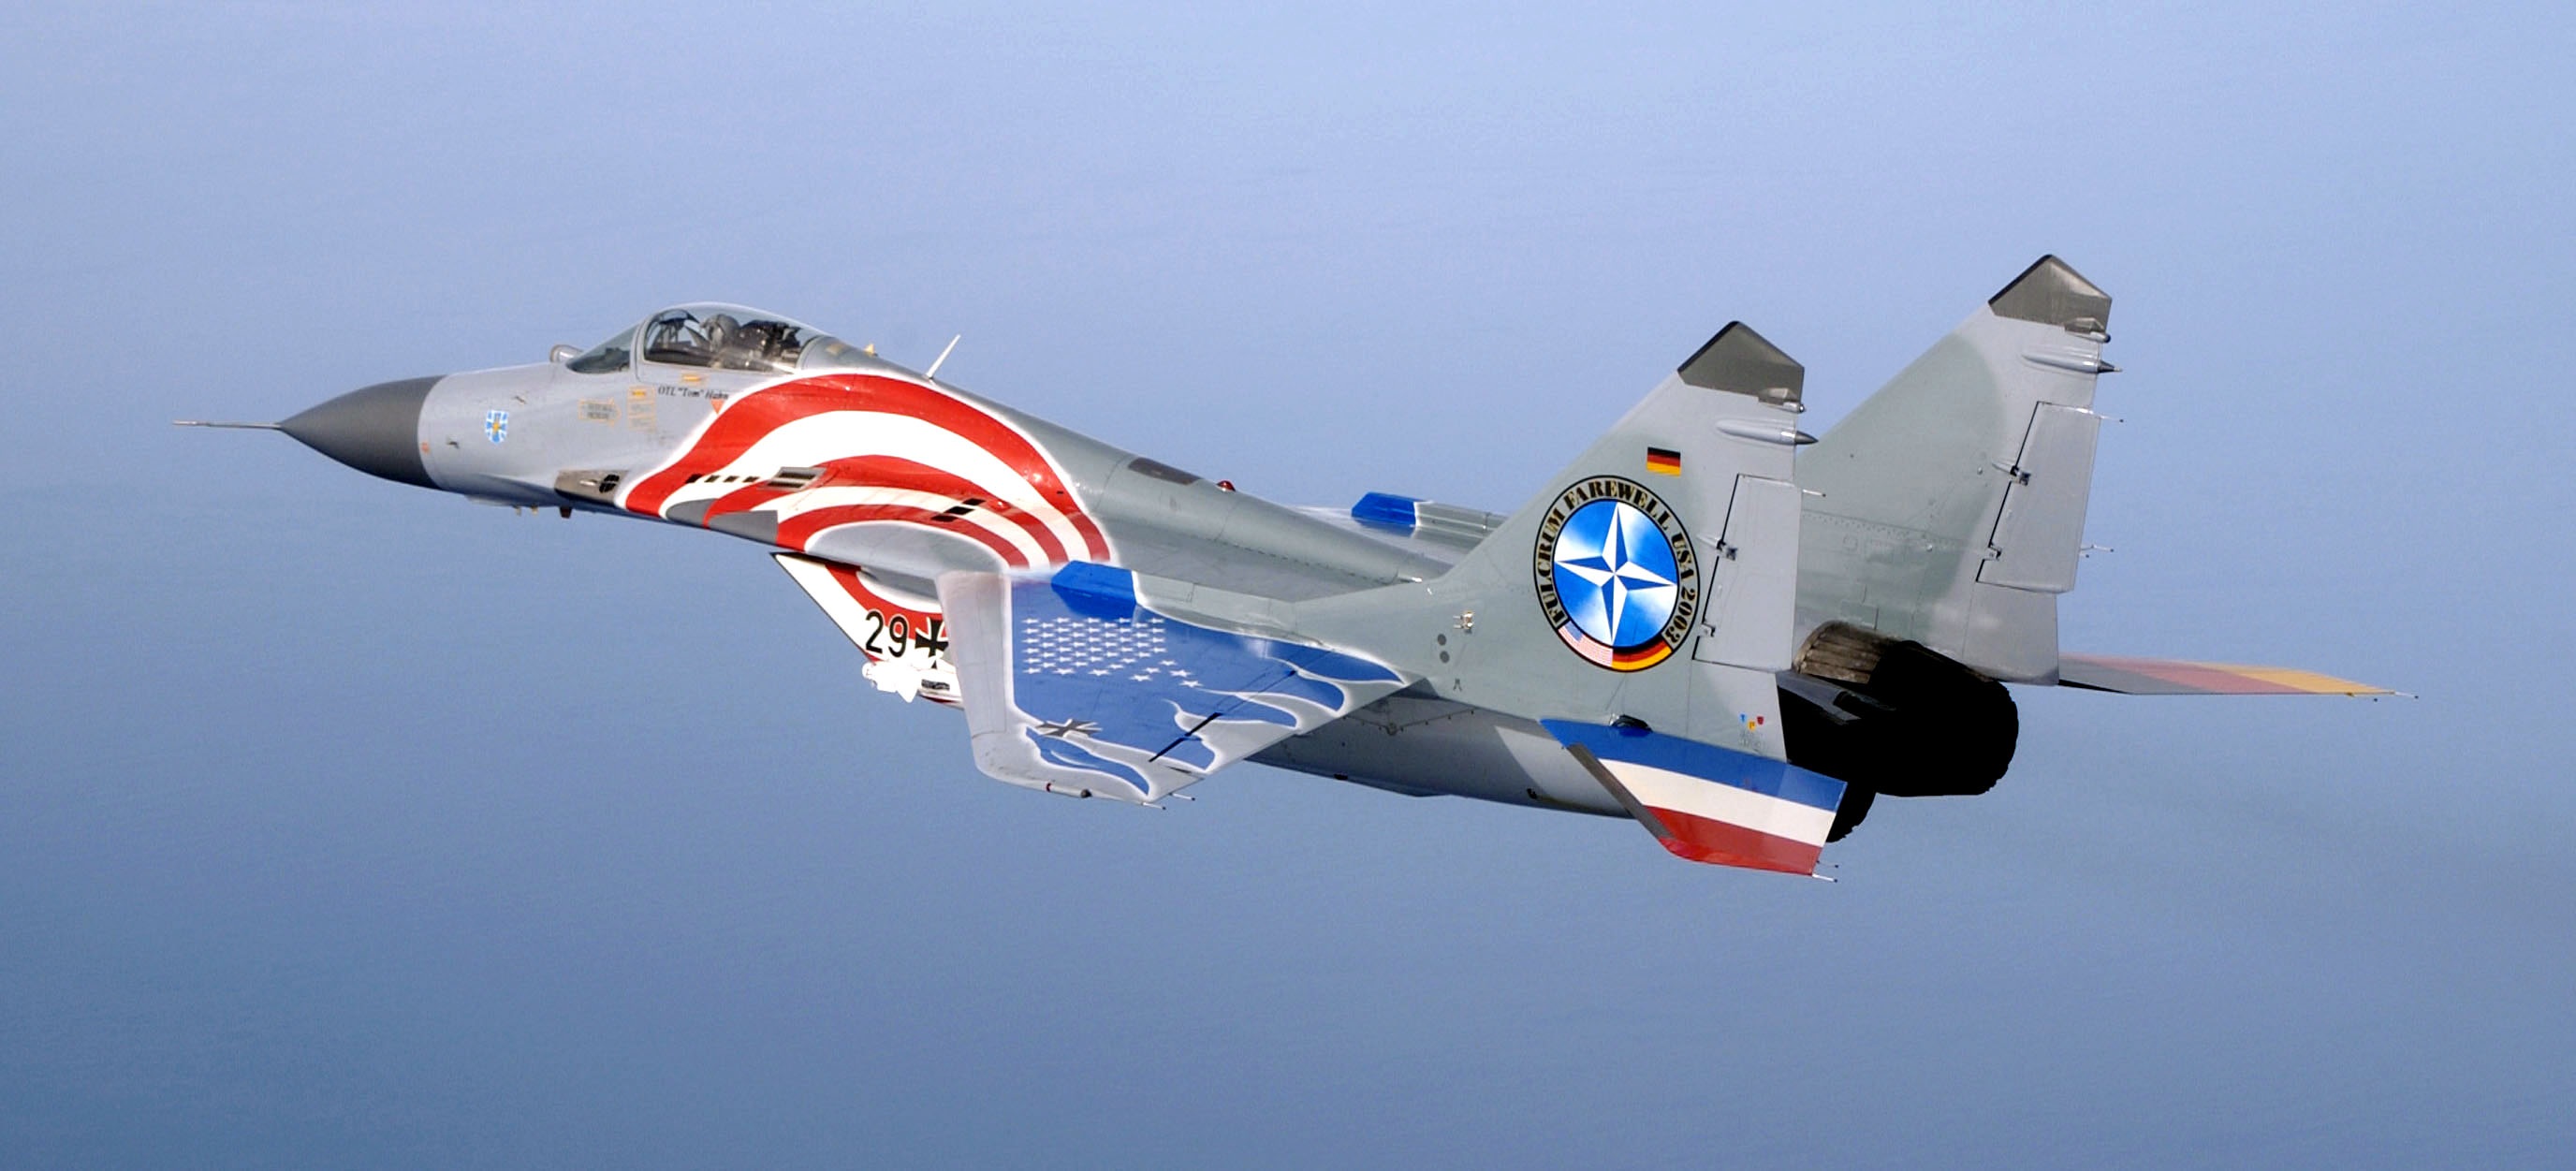
wing, airplane, plane, aircraft, military, jet, vehicle, aviation, flight, german, fighter, luftwaffe, air force, jet aircraft, fighter aircraft, military aircraft, mig 29, atmosphere of earth, air racing, sukhoi su 35bm, lockheed martin, sukhoi su 27, mikoyan mig 29